Great Plague of Seville

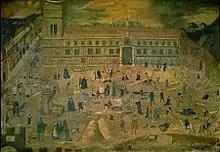
Contemporary painting of a hospital during the Great Plague in Seville

The Great Plague of Seville (1647–1652) was a massive outbreak of disease in Spain that killed up to a quarter of Seville's population.